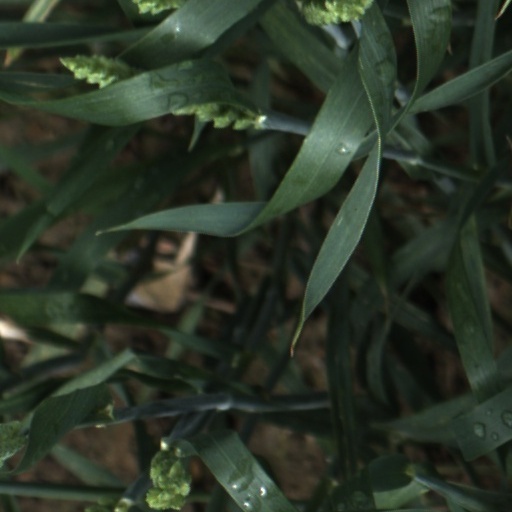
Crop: wheat